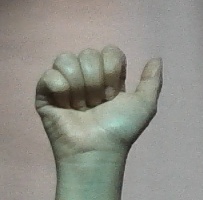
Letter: dhad